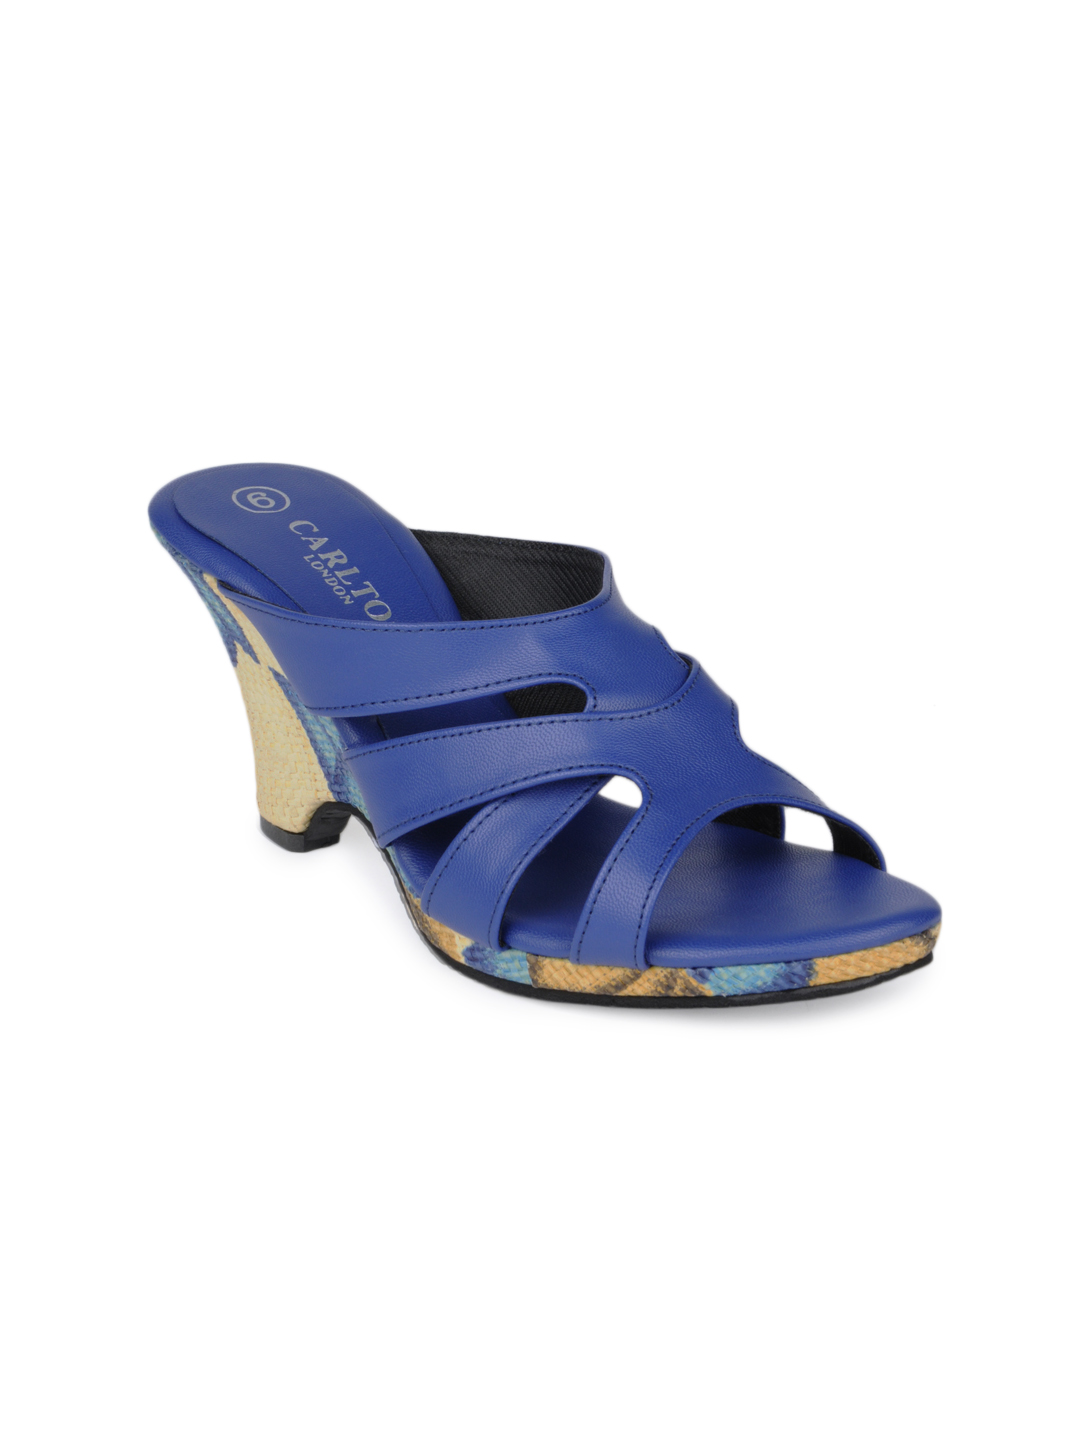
Carlton London Women Blue Heels
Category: Footwear / Shoes / Heels
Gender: Women
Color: Blue
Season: Winter 2012
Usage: Casual